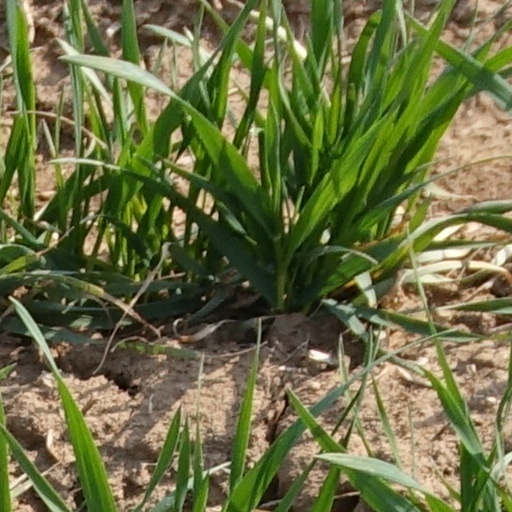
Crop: wheat